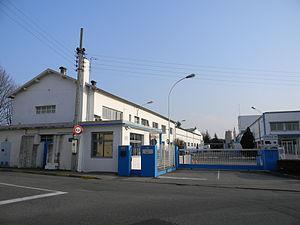
L'entreprise Cotelle à Rillieux-la-Pape, appartenant au groupe Colgate-Palmolive, fabriquait autrefois de l'eau de javel.
Rillieux-la-Pape est une commune française, située dans la métropole de Lyon, en région Auvergne-Rhône-Alpes. Ses habitants sont appelés les Rilliards.